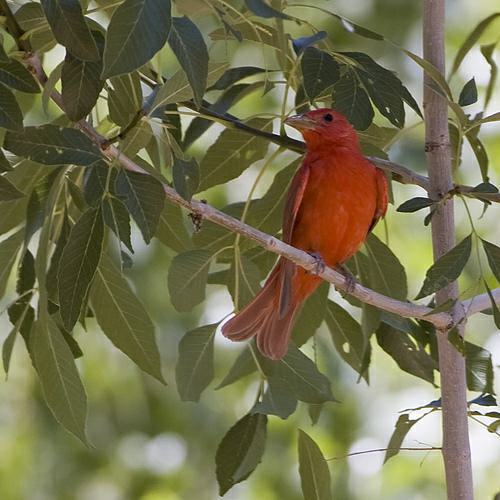
A photo of a summer tanager